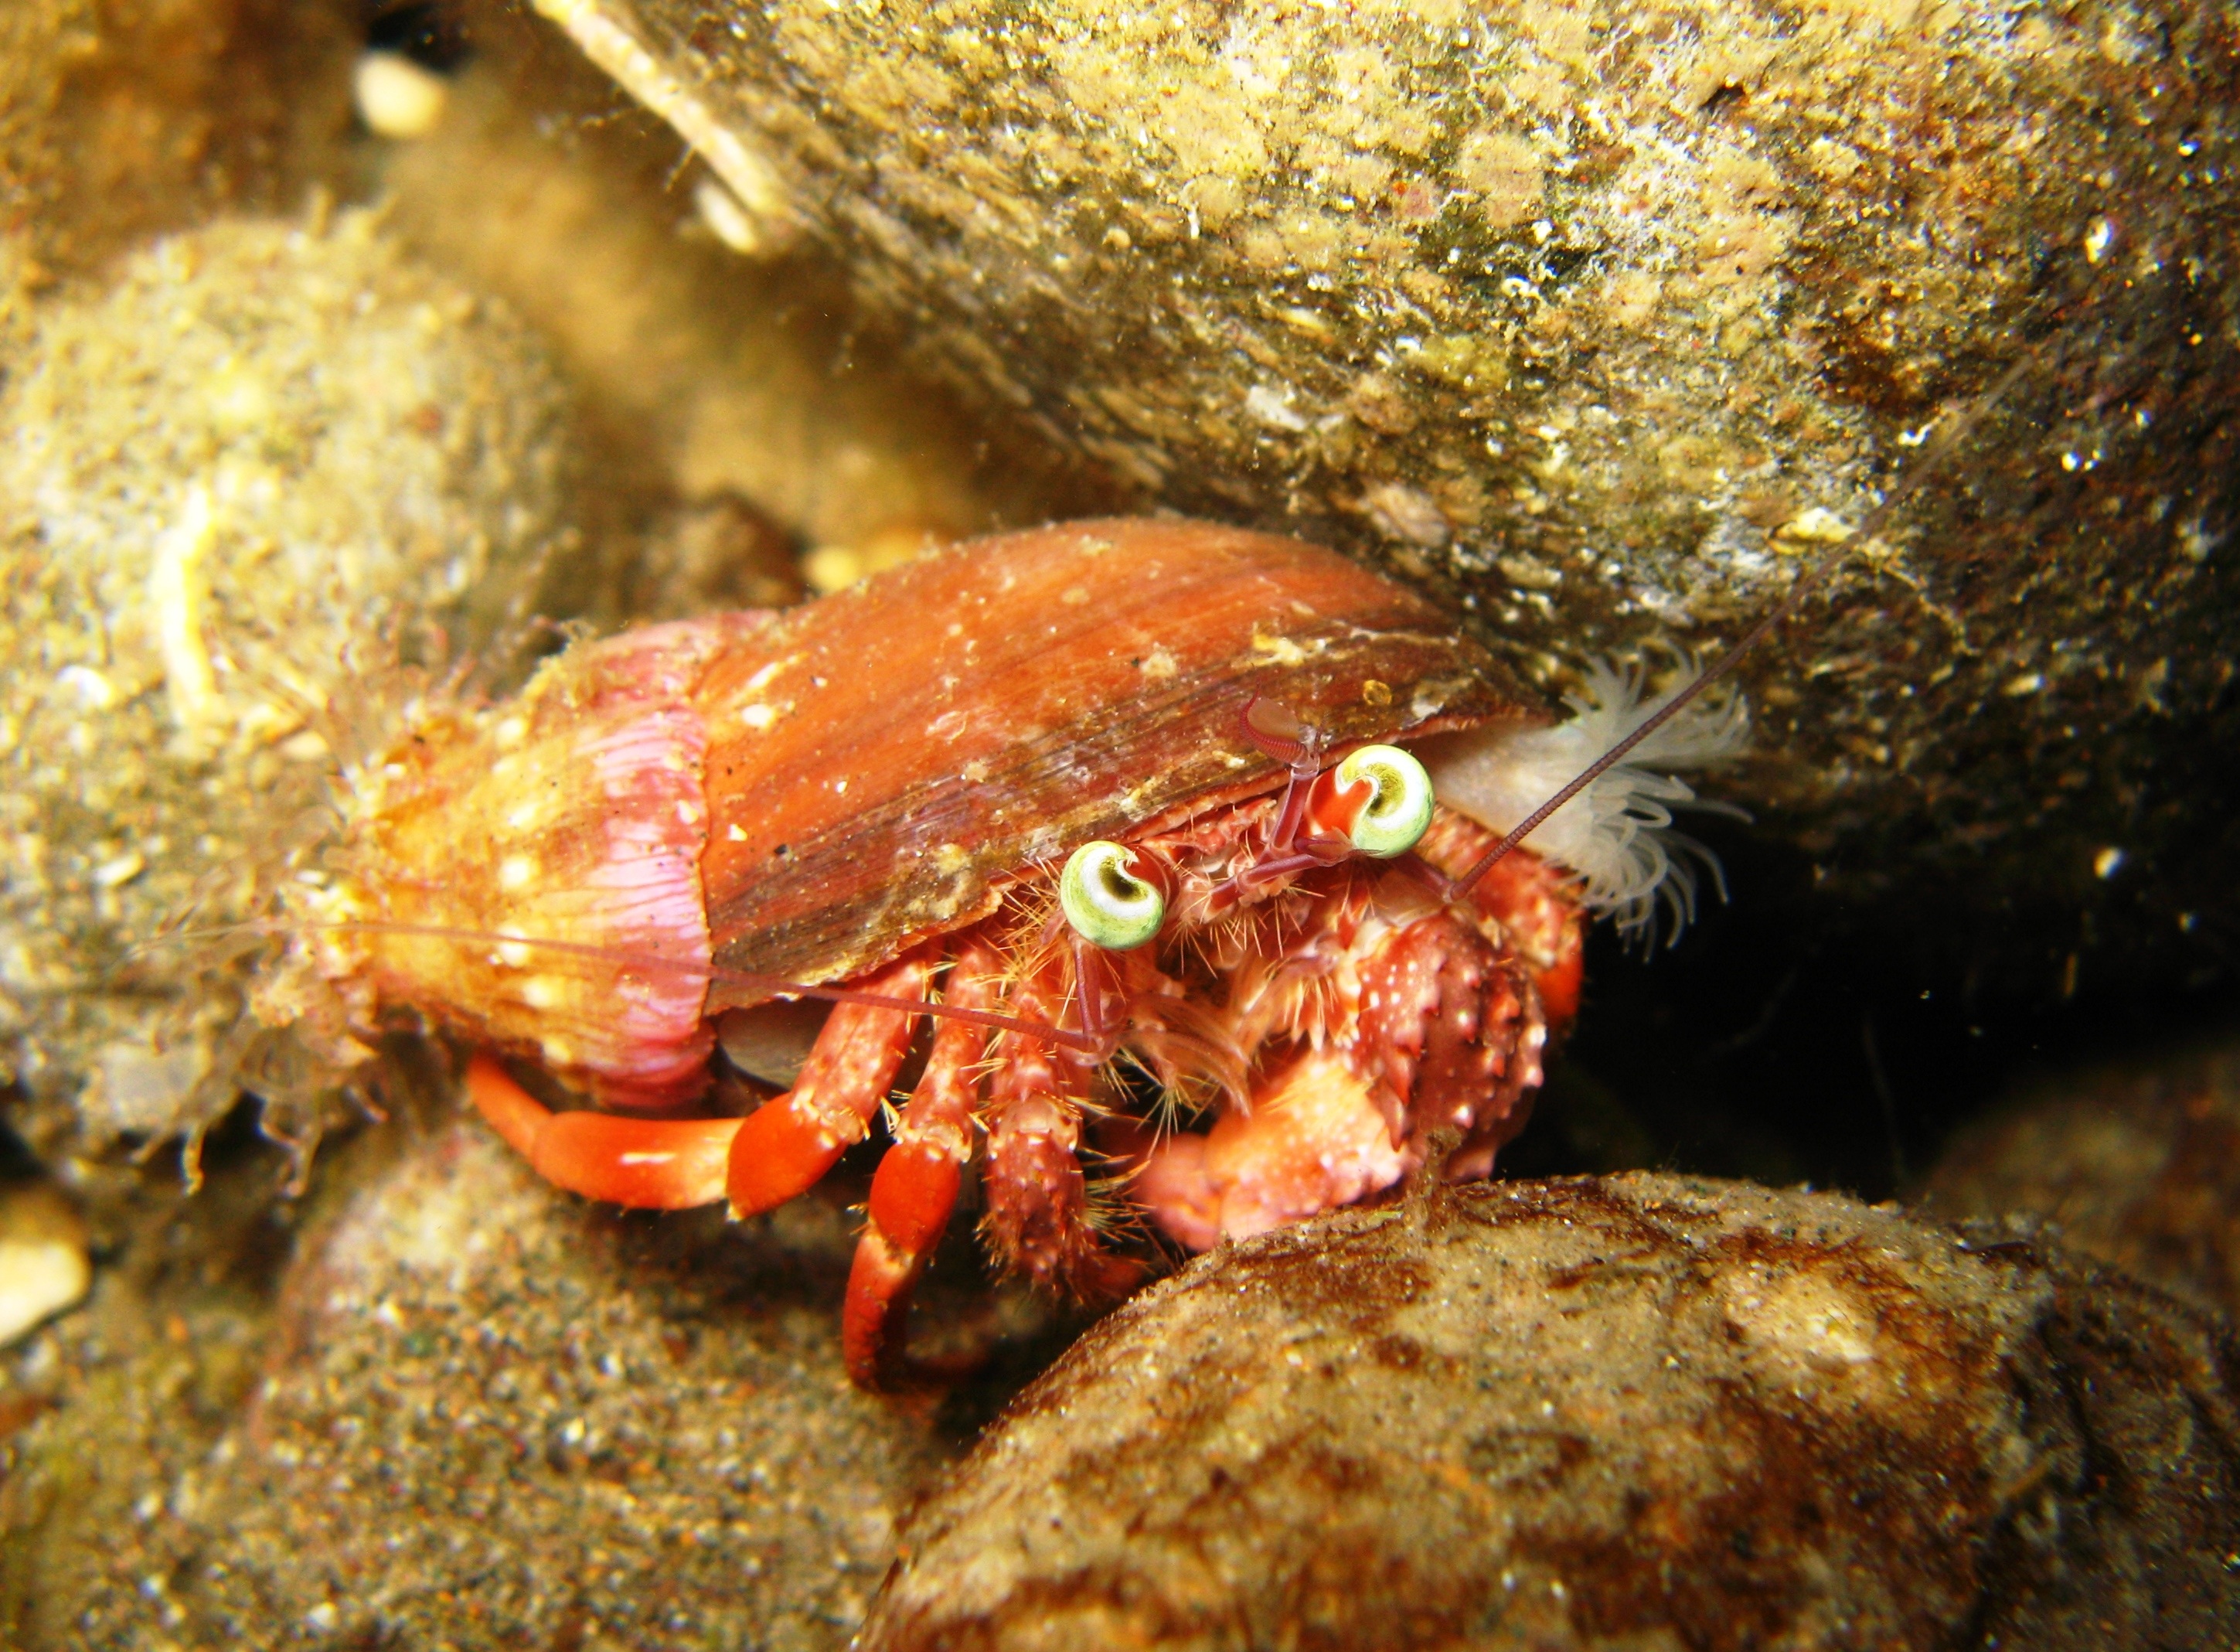
wildlife, underwater, food, biology, seafood, fish, fauna, crab, invertebrate, marine life, crustacean, philippines, macro photography, puerto galera, marine biology, decapoda, animal source foods, dungeness crab, spiny lobster